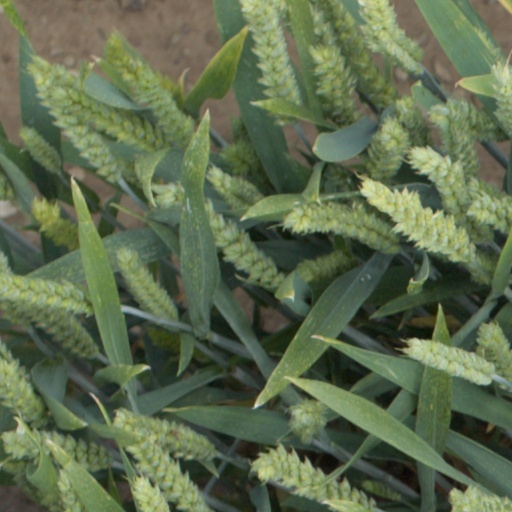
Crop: wheat